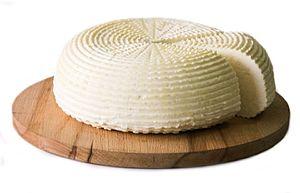
Le fromage tcherkesse ou circassien ou adyguéen est une spécialité de la cuisine tcherkesse. Ce fromage à pâte fraîche est lié à la république d'Adyguée en Russie méridionale, où la population tcherkesse le fabrique. Il ne se prépare qu'avec du lait de vache.